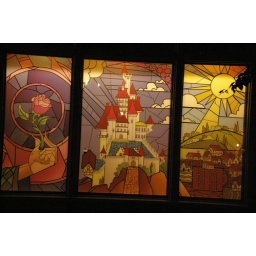
Stained glass window in the France pavillion.